Tauragė Revolt

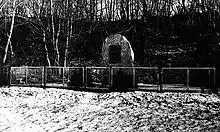
Memorial to the executed participants of the revolt in 1969

In total, 324 people were arrested and 209 put on trial. 22 people received death sentences and another 22 received life imprisonment. Several sentences were commuted and only 11 people were actually executed, seven of them a week after the revolt and the other four on 12 May 1929. In 1972, a memorial stone was erected on the shore of the Jūra river where the executed men were buried. Tauragė commandant also received an 8-month prison sentence for the failure to defend the town. Ferdinandas Saltonas was arrested attempting to cross the Latvia–Lithuania border, but was not prosecuted raising suspicions that the money he stole from the bank was meant as a compensation from the Security Police for his services in spying on the rebels. Antanas Majus was not present in Tauragė and later claimed that he knew nothing of the revolt. About 60 rebels, including leaders Jeronimas Plečkaitis, Juozas Paplauskas and Juozas Kedys, escaped abroad. They became known as "plečkaitininkai" and, with the help from Poland, continued to plot against the Smetona's regime until the mid-1930s. The government used the threat of this group as one of the arguments for suppressing free press and spying on leftist organizations. Therefore, in the long run, the revolt only strengthened Smetona's regime.